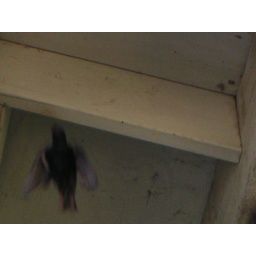
bird nesting in winery building